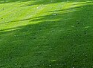
Surface type: grass